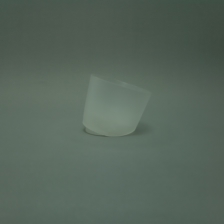
Color: white/transparent
Cap type: disc/press top cap